Nasreen Askari

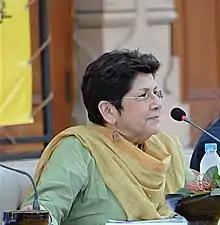
Photograph of the Director of Mohatta Palace Museum, Karachi

Nasreen Askari is an author, curator, director and co-founder of the Mohatta Palace Museum in Karachi. Nasreen Askari has curated over 25 exhibitions at the Mohatta, now widely regarded as one of the leading museums in South Asia, In addition, she has co-curated exhibitions at the Victoria & Albert Museum in London, the National Museum of Scotland in Edinburgh and the Paisley Museum in Glasgow. She received the President of Pakistan’s Pride of Performance Award in 2008 for her services to the arts and culture of Pakistan.